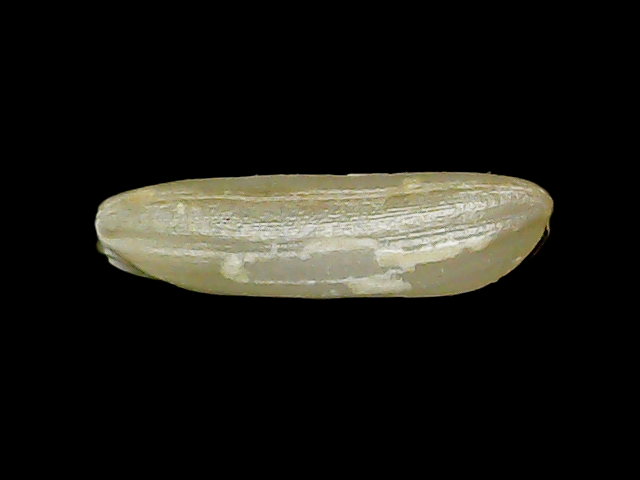
Rice variety: Binadhan14